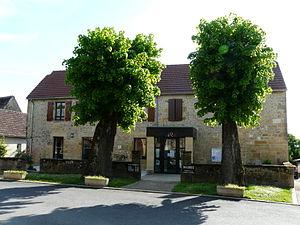
La mairie de La Chapelle-Aubareil, Dordogne, France.
La Chapelle-Aubareil est une commune française située dans le département de la Dordogne, en région Nouvelle-Aquitaine.